Gueuche noir

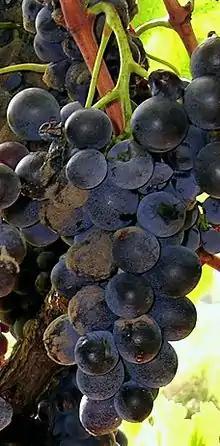
While infection of "Botrytis cinerea" can be welcomed in some white grape varieties, in red wine grapes such as Gueuche noir it contributes to the viticultural hazard of botrytis bunch rot "(pictured)".

Gueuche noir is a mid to late-ripening grape variety that can be very fertile and high yielding. The grape's thin skins and small, compact bunches are susceptible to a number of viticultural hazards including fungal disease like downy and powdery mildew as well as botrytis bunch rot.